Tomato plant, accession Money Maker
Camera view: tilt-top (135 deg); turntable rotation: 0 degrees
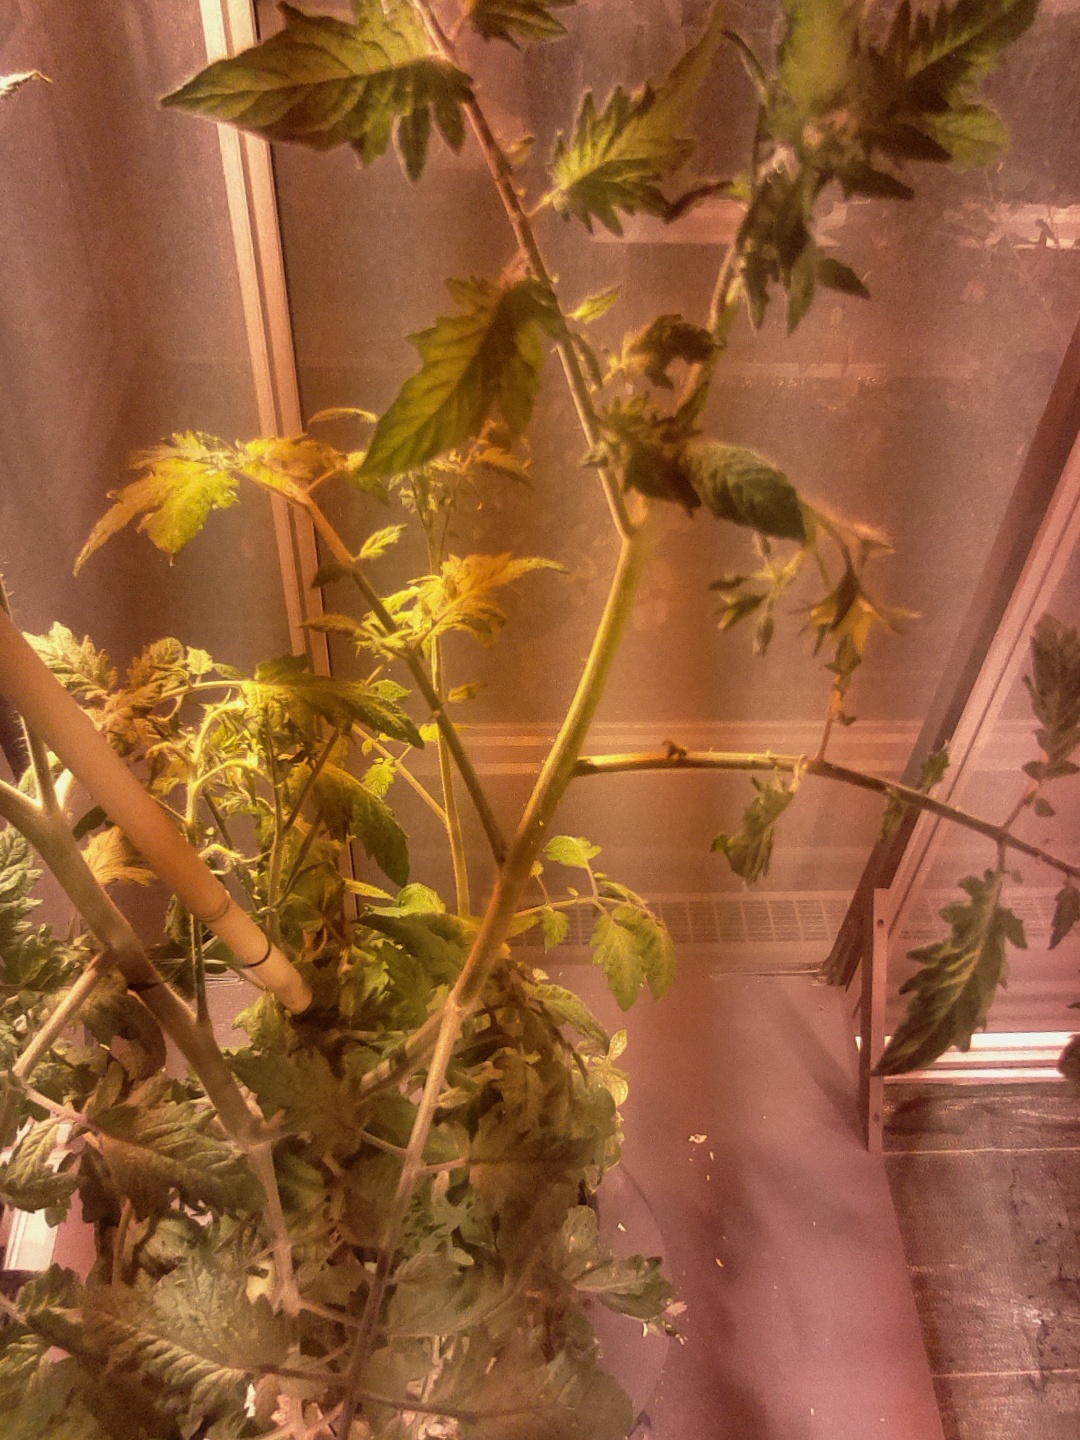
BBCH growth stage 73: 30%-40% of final fruit size